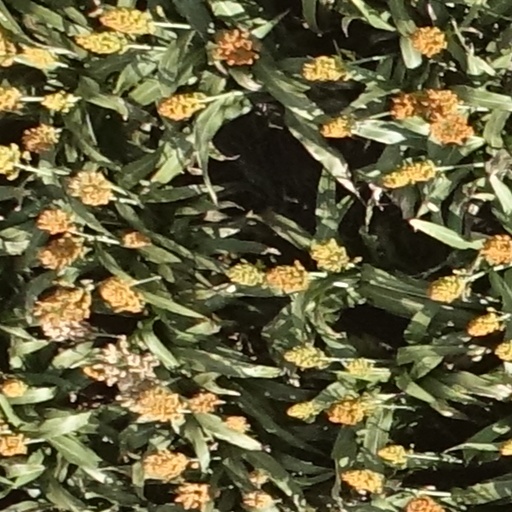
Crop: sorghum